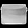
Label: Bag